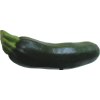
Label: dark_zucchini